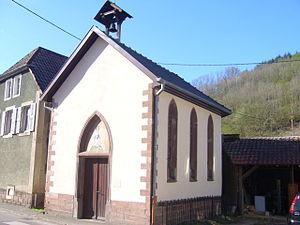
Chapelle Notre Dame du Bon Secours à la sortie du village
Rombach-le-Franc est une commune française située dans le département du Haut-Rhin, en région Grand Est.